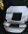
Number: 8